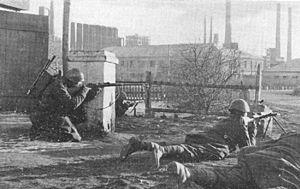
La participation italienne sur le front de l'Est pendant la Seconde Guerre mondiale débute après le lancement de l'opération Barbarossa, l'invasion allemande de l'Union soviétique le 22 juin 1941. Pour faire preuve de solidarité avec son allié de l'Axe, le dictateur italien Benito Mussolini ordonna la préparation d'un contingent de l'armée royale italienne pour le front de l'Est qui, début août, fut déployé aux côté des Allemands.